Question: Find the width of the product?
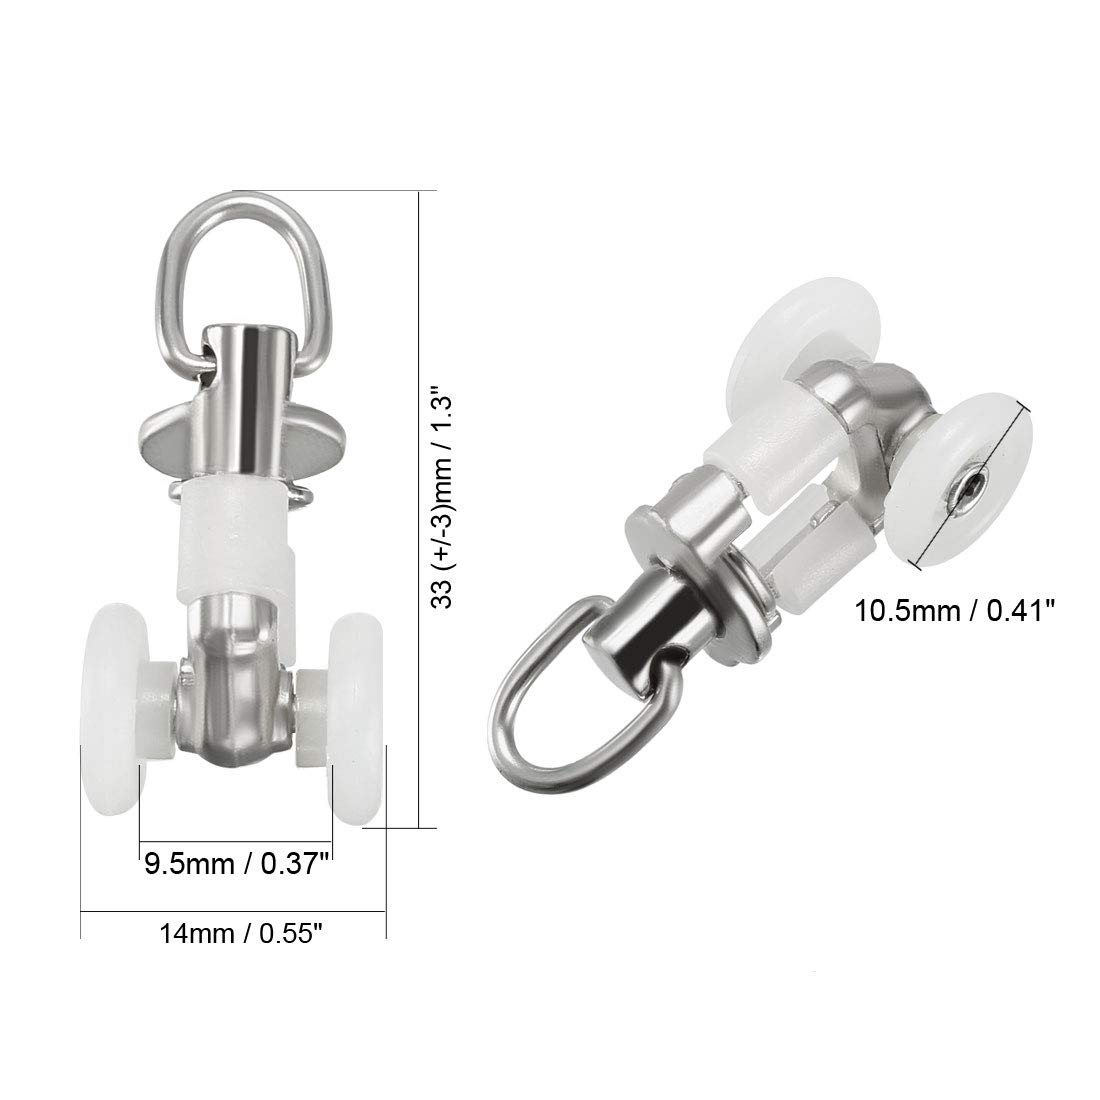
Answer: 1.3 inch